Andrew RT Davies

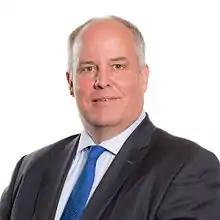
Official portrait, 2016

Andrew Robert Tudor Davies CBE (born 1968) is a Welsh politician who has served as Member of the Senedd for the South Wales Central region since 2007.